Świebodzin

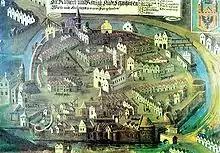
17th-century view of the town

Because of the town's location at an important crossroads, it developed economically, particularly in the areas of commerce and craft production. In the 15th century and particularly in the 16th century, Schwiebus was known for manufacturing beer and exporting cloth. It also developed various urban handicrafts and manufactured goods for local purposes (the weekly market). The salt, wool, grain, horse, and beef trades were also important.